American Locomotive Company

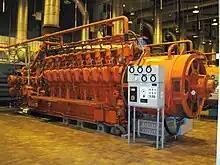
An ALCO 251 engine used as a backup generator at a wastewater plant in Montreal

In 1946, ALCo controlled 26% of the diesel locomotive market. The ubiquitous S series (660 and 1000 horsepower) switchers and RS series (1000 and 1500 horsepower) road switchers represented ALCo well during the late 1940s. Much of its success in this period can be tied to its pioneering RS locomotives, representing the first modern road–switcher, a configuration which has long-outlasted ALCo. The success of their switcher and road–switcher locomotives was not matched with the PA and FA-type mainline units, however.